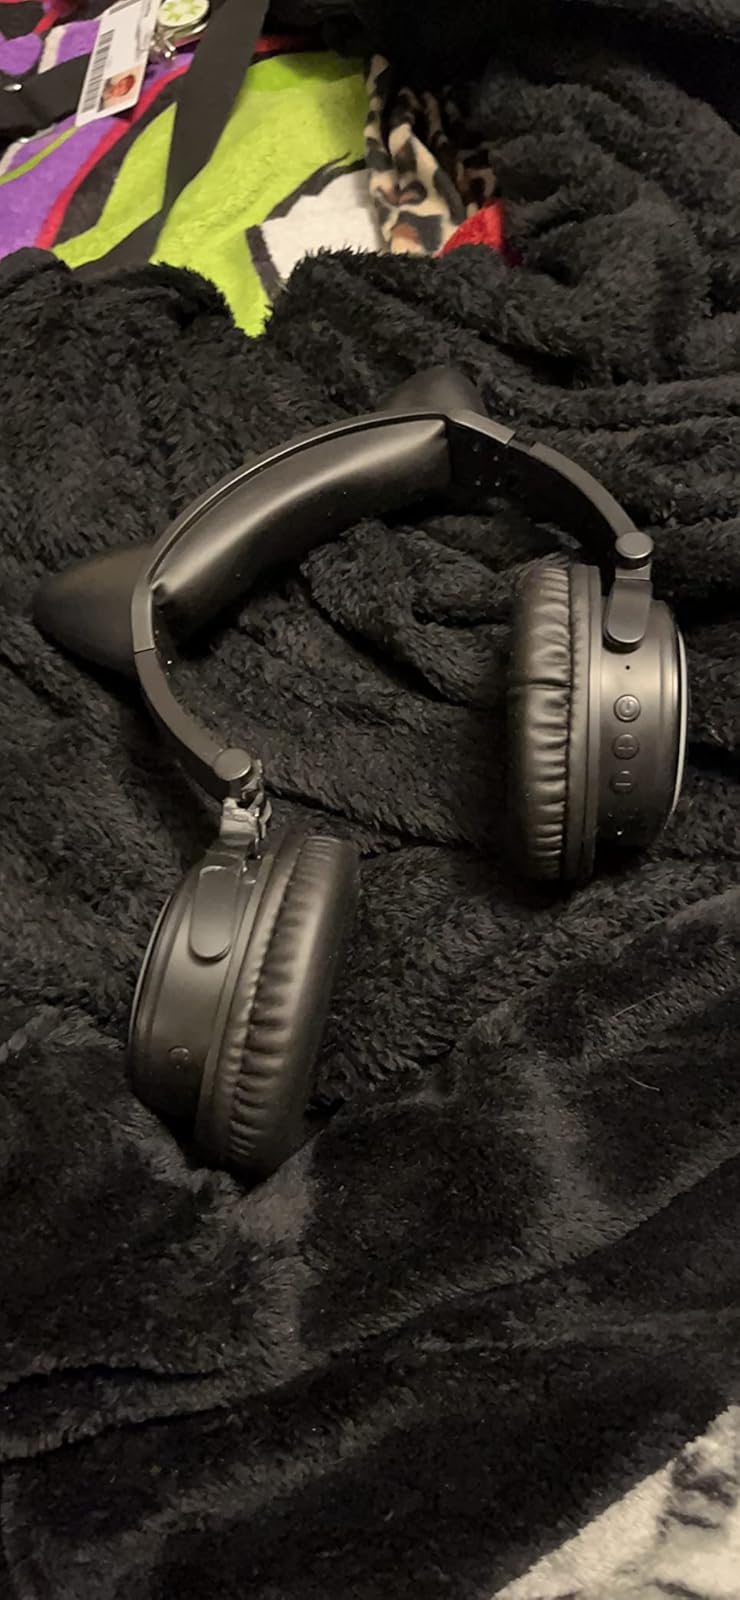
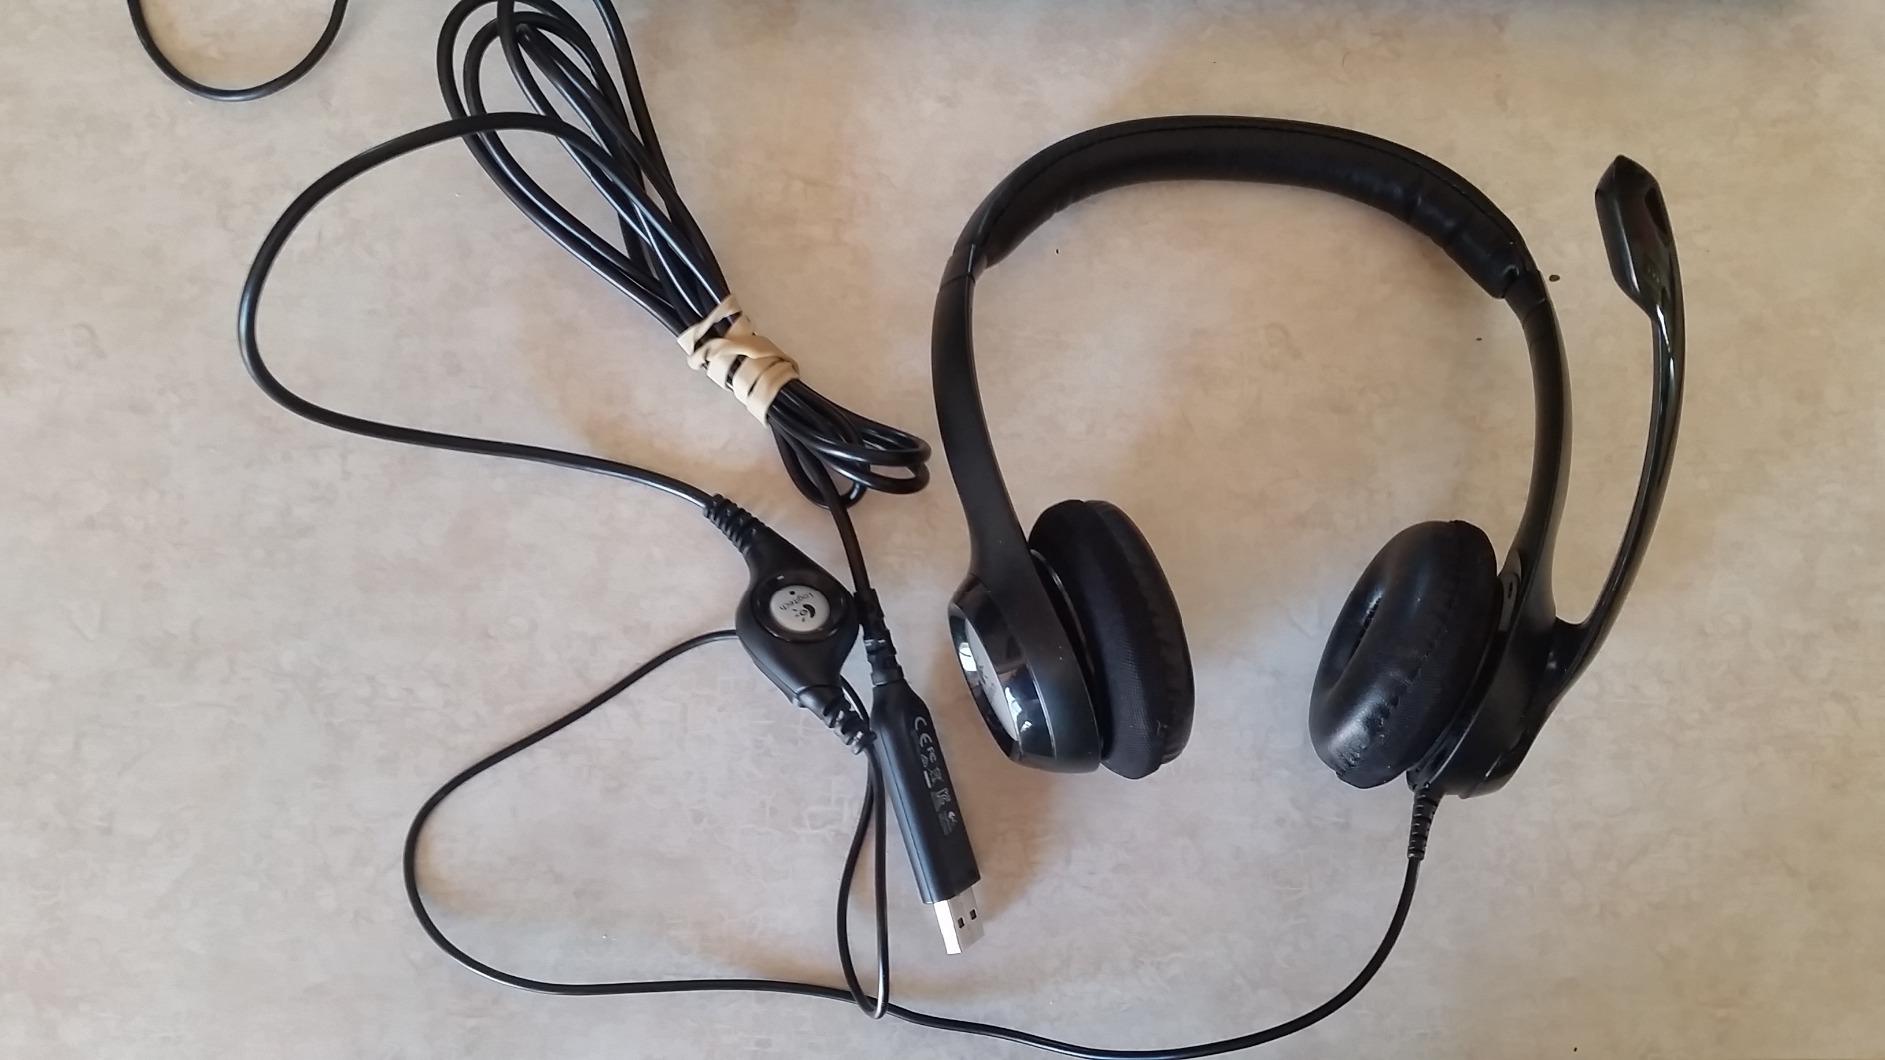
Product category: headphones
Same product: no